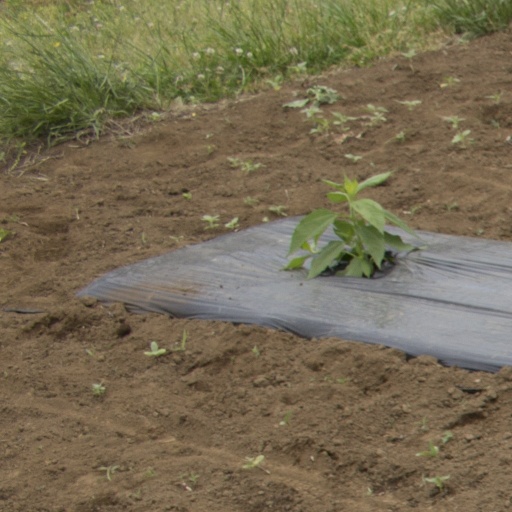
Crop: Jerusalem artichoke